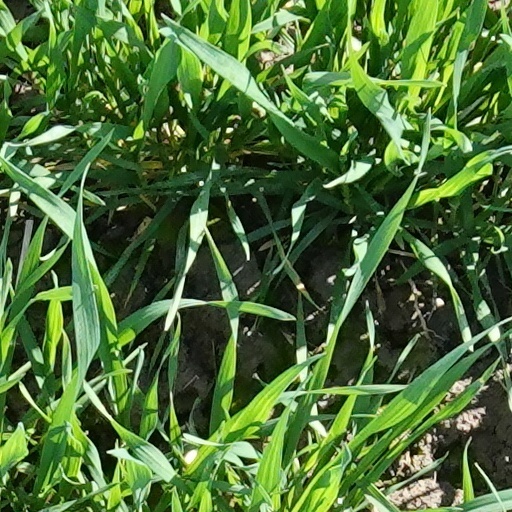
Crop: wheat